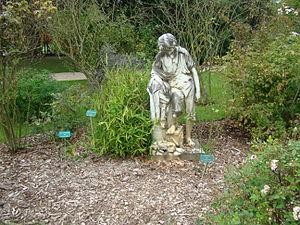
Jeune savoyard pleurant sa marmotte, sculpture de Pierre Gourdel réalisée en 1874, copie de l'originale de son frère Julien Gourdel en 1835.
Julien Jean Gourdel né le 5 novembre 1804 à Veneffles et mort le 13 mars 1846 à Paris est un sculpteur français.
Pierre Gourdel né le 10 mars 1824 à Châteaugiron et mort le 26 avril 1892 à Rennes est un sculpteur français.